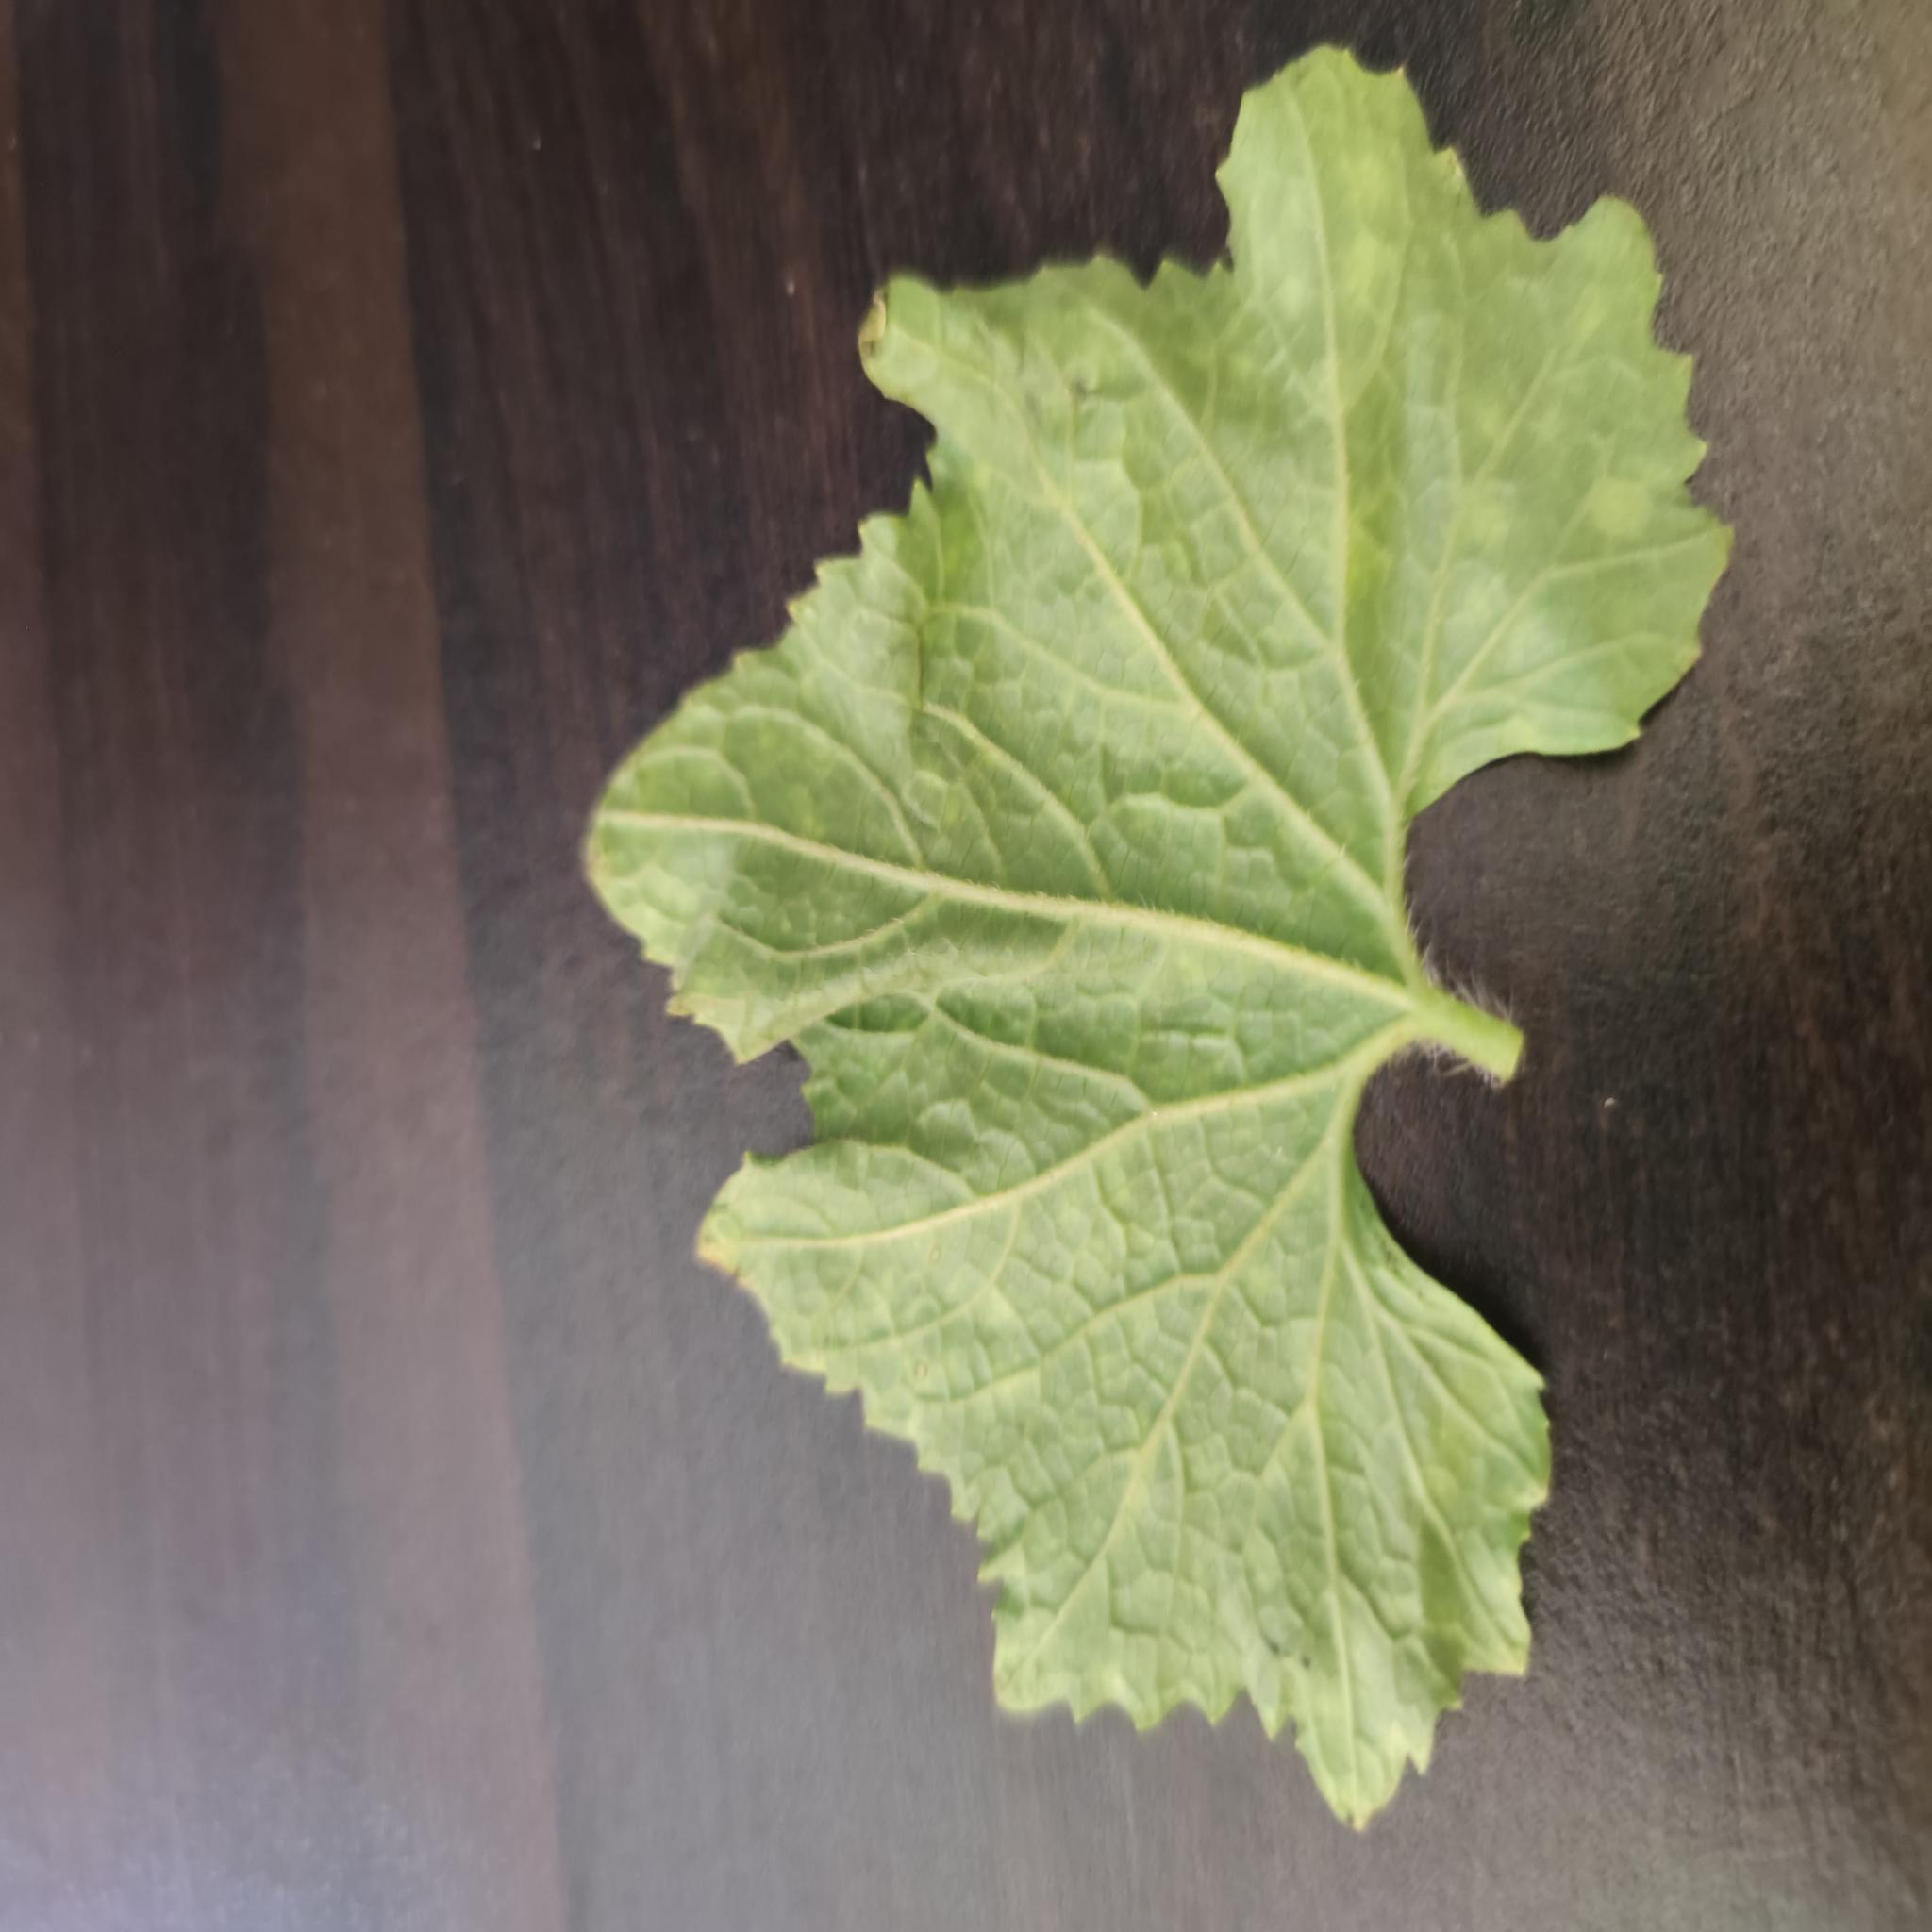
Label: Leaf curl